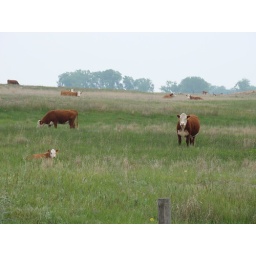
Beautiful hereford cows grazing in a lush green pasture on a misty afternoon in May.